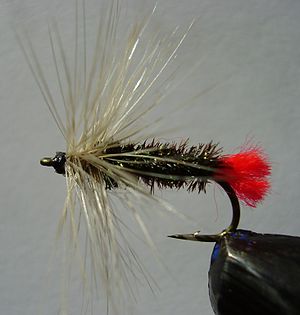
Fluefiskeri
Red tag - en almindelig ferskvandsflue.
Fluefiskeri er en form for lystfiskeri der udføres med stang, hjul og flueline, hvor linens vægt bruges til at kaste fluen ud i vandet. Fluekastet kan sammenlignes med et kast med en kørepisk eller longerpisk, dog med den forskel at man ikke slår smeld ved fluekastet.